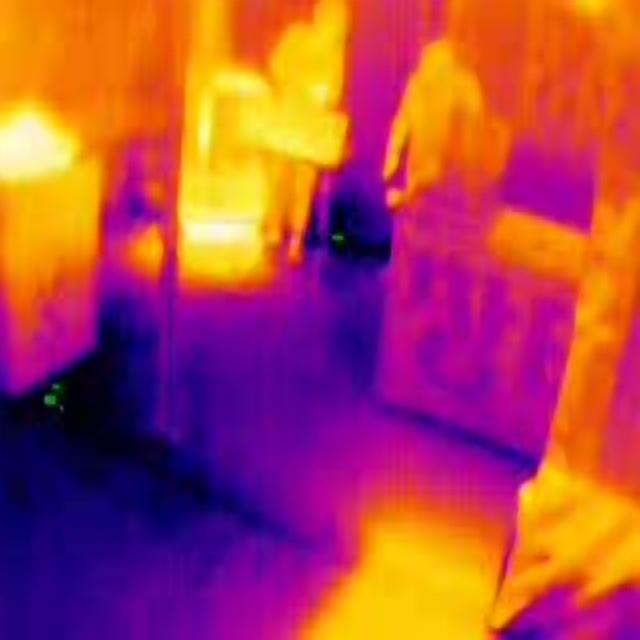
Detected objects:
label: person
label: person